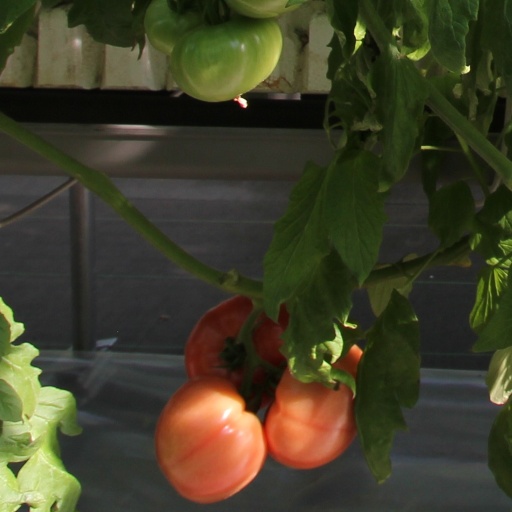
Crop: tomato